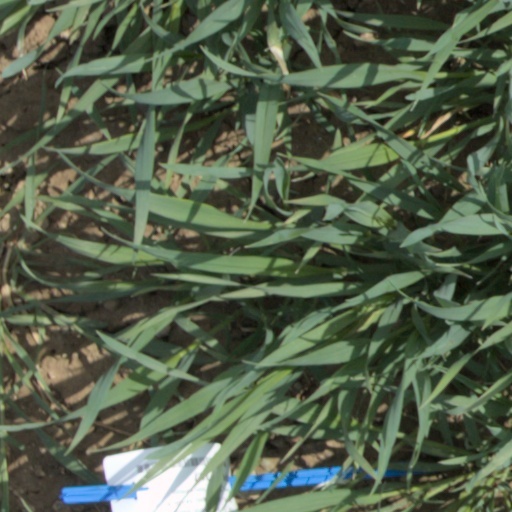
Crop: wheat